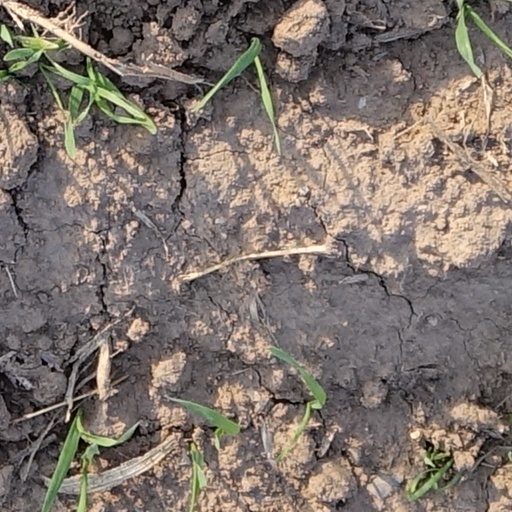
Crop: wheat